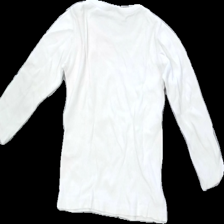
View: back
Type: Top
Category: Children
Brand: Not in the list
Brand text on label: okay
Colors: White
Material: 100% cotton
Cut: Regular
Size: 104
Season: All
Damage: fläck på arm
Damage location: bottom right
Damage 2 location: middle right
Damage 3 location: bottom right
Price range: <50
Recommended usage: Reuse
Description: vit långärmad tröja med liten fläck på högra armen